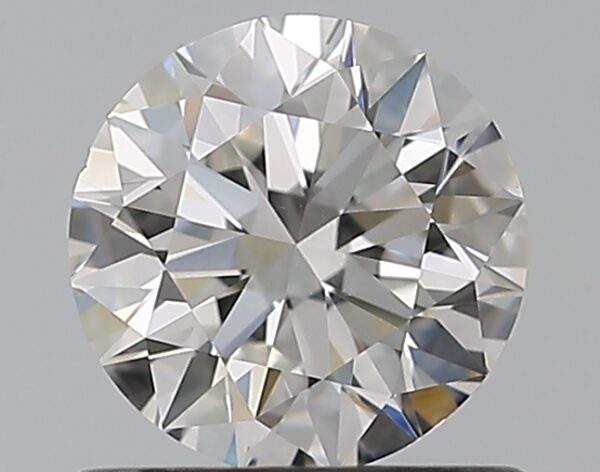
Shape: round
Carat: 0.7
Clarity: VS2
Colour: F
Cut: EX
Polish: EX
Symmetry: EX
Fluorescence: N
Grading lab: GIA
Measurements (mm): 5.64 x 5.68 x 3.52